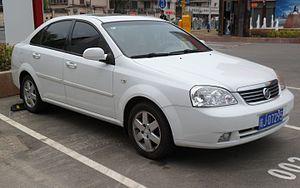
La Daewoo Nubira est une voiture produite par le constructeur automobile sud-coréen GM Daewoo de 1997 à 2008.